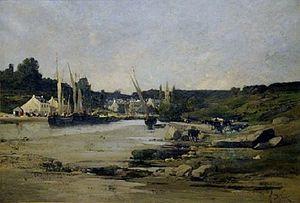
Alexandre Defaux
Jean Alexandre Defaux, né le 27 septembre 1826 à Bercy et mort le 4 mars 1900 à Melun, est un peintre français de l'École de Barbizon.